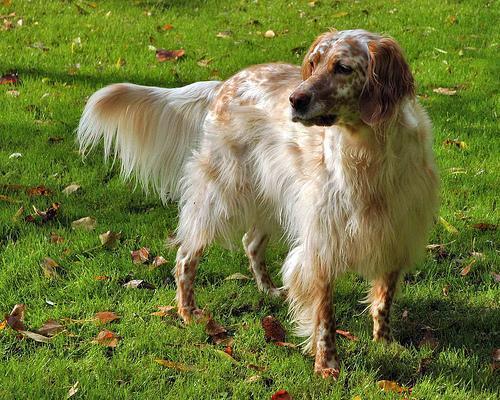
English_setter